Ulvi Liegi

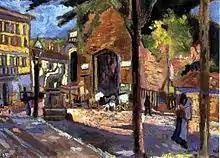
"Porta Romana in Livorno" by Ulve Liegi, ca. 1900–1920

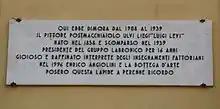
Commemorative plaque in Livorno

Ulvi Liegi (born Luigi Mosè Levi; 1858–1939) was an Italian painter and printmaker. Part of the Post-macchiaioli movement, he painted various cityscapes of Livorno and depictions of Livornese daily life.